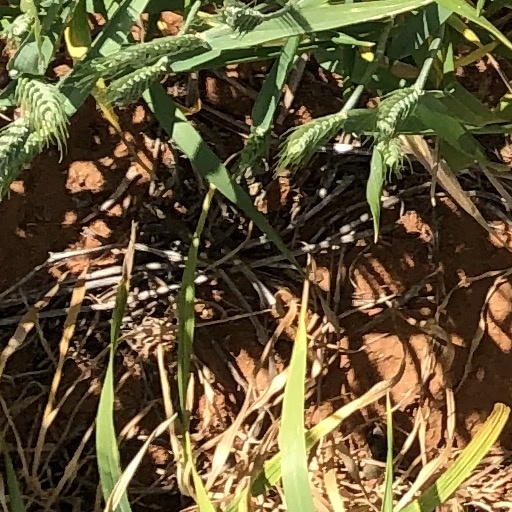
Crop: wheat